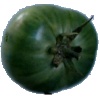
Label: Tomato not Ripened 1